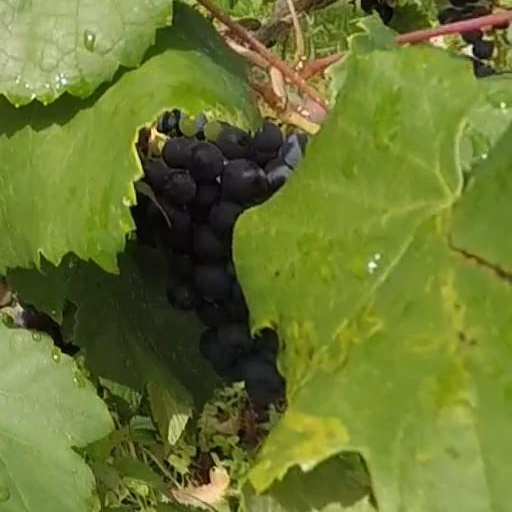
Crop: grape